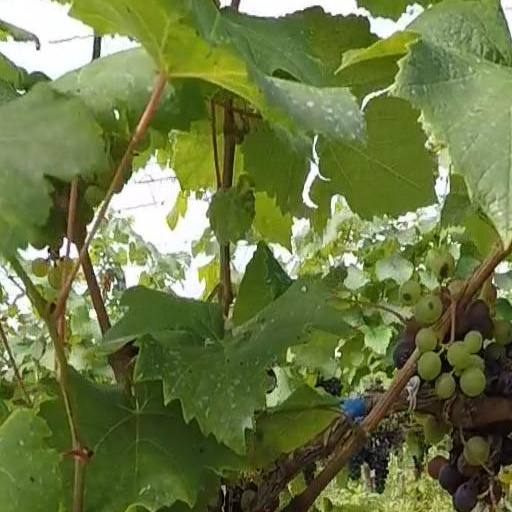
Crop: grape